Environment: real
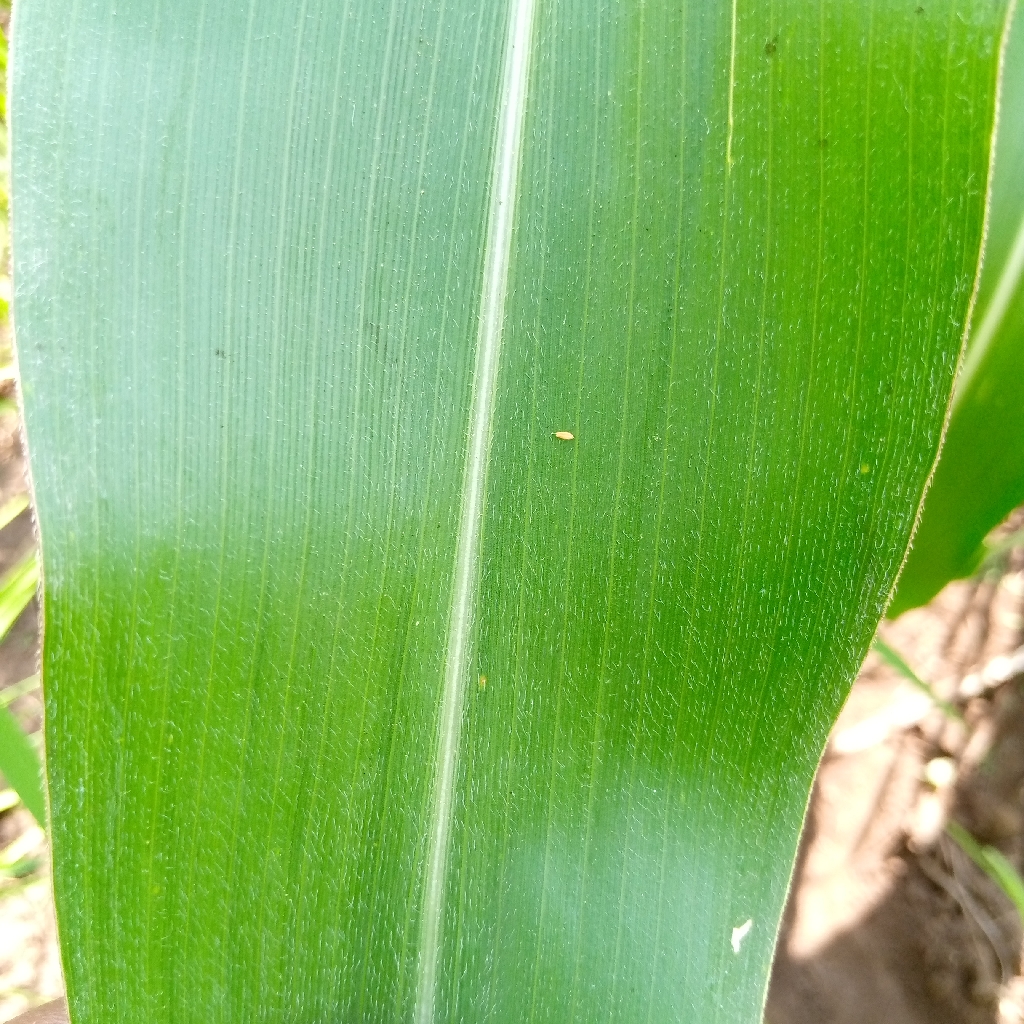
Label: healthy